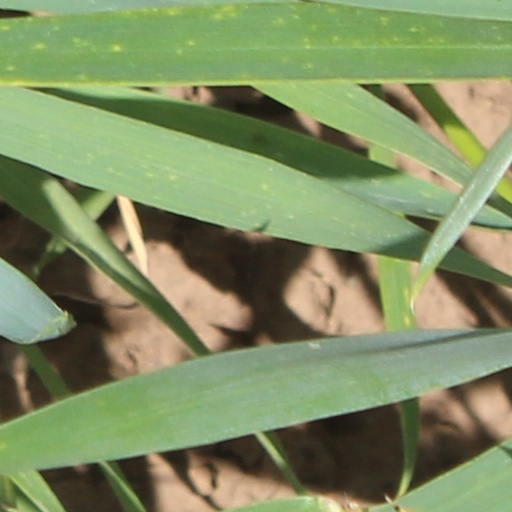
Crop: wheat